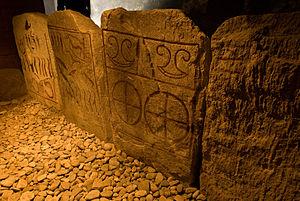
La tombe royale de Kivik, aussi appelé Kiviksgraven, est un tumulus restauré d'une sépulture de l’âge du bronze nordique. Il se trouve près de la ville de Kivik, dans la province historique de Scanie en Suède. Il comporte notamment des pétroglyphes.